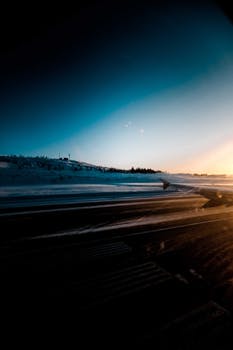
Label: No Watermark